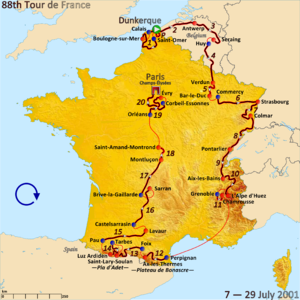
Le Tour de France 2001 est la 88ᵉ édition du Tour de France cycliste. Il a eu lieu du 7 juillet au 29 juillet 2001 sur 20 étapes pour 3 453 km. Le départ du Tour a lieu à Dunkerque ; l'arrivée se juge aux Champs-Élysées à Paris. Ce Tour est sans vainqueur depuis le déclassement de l'Américain Lance Armstrong en octobre 2012. Tous ses résultats obtenus depuis le 1ᵉʳ août 1998 lui ont été retirés pour plusieurs infractions à la réglementation antidopage. Ce Tour est le troisième des sept qu'il aurait gagnés de 1999 à 2005.